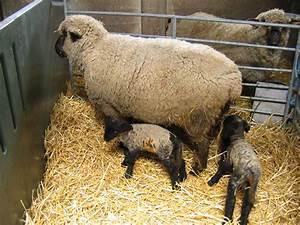
sheep